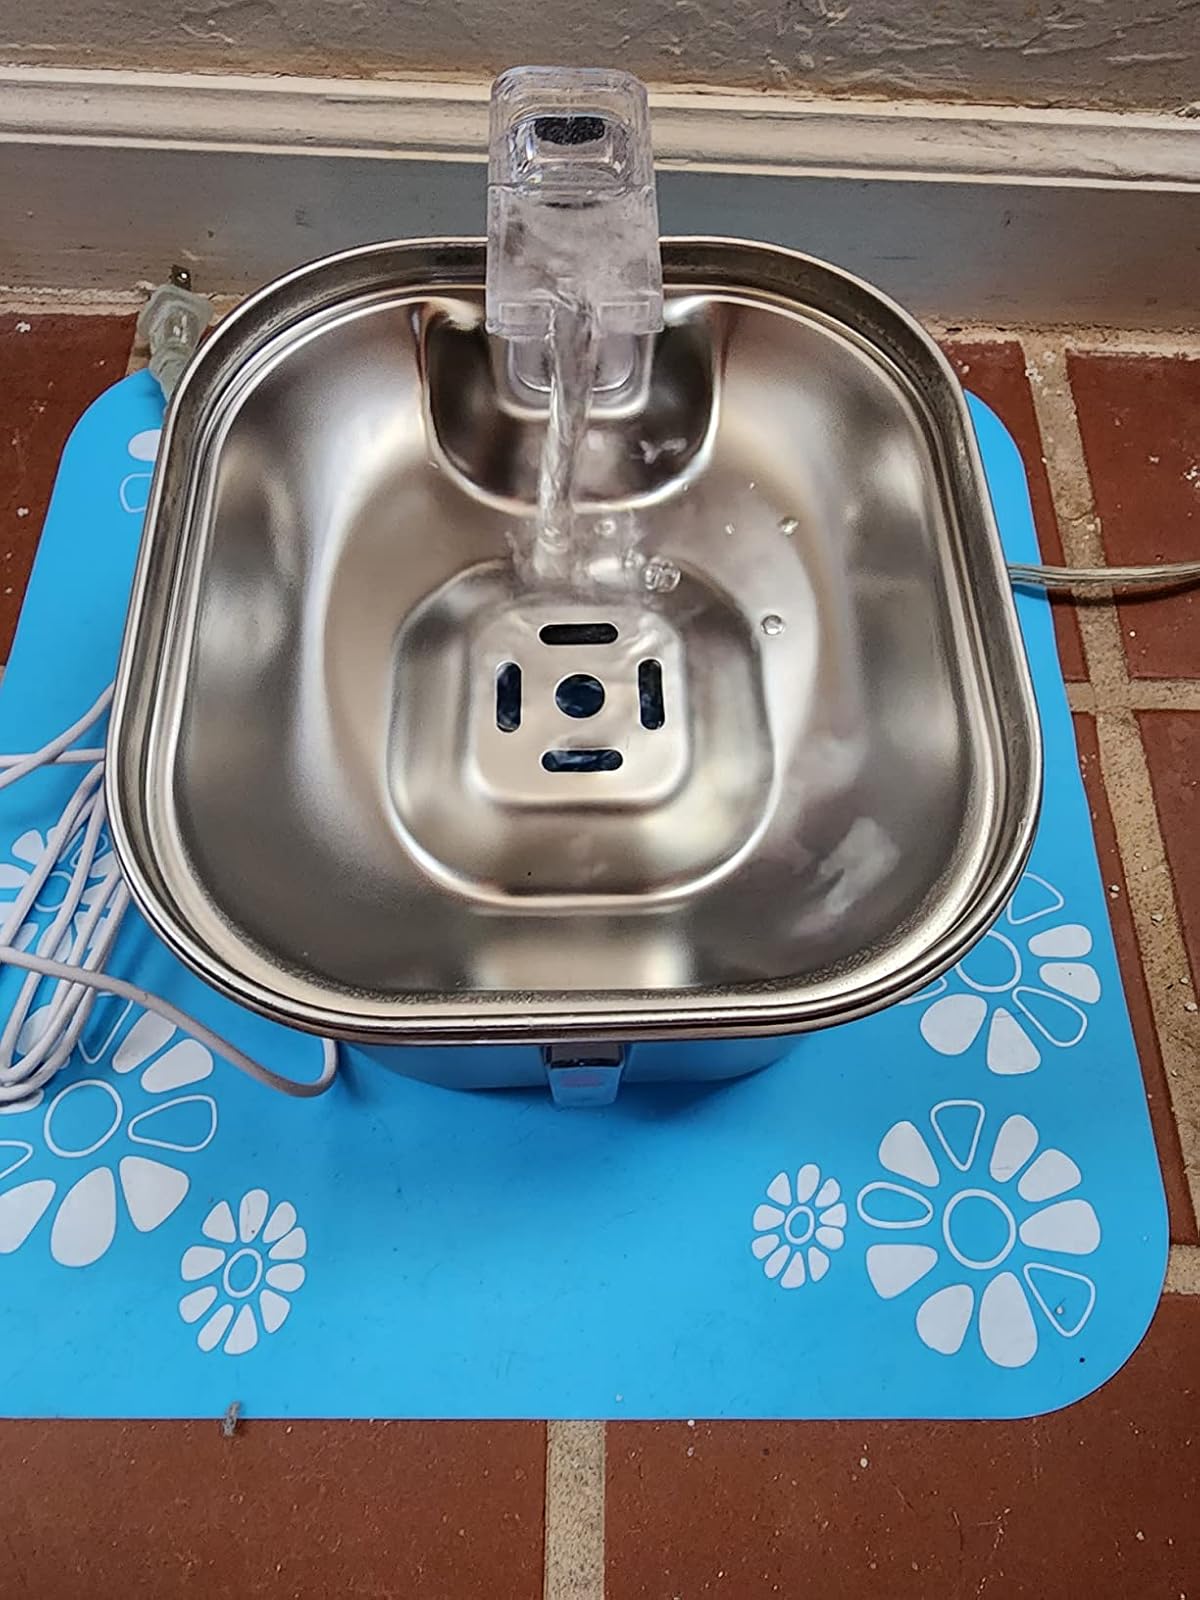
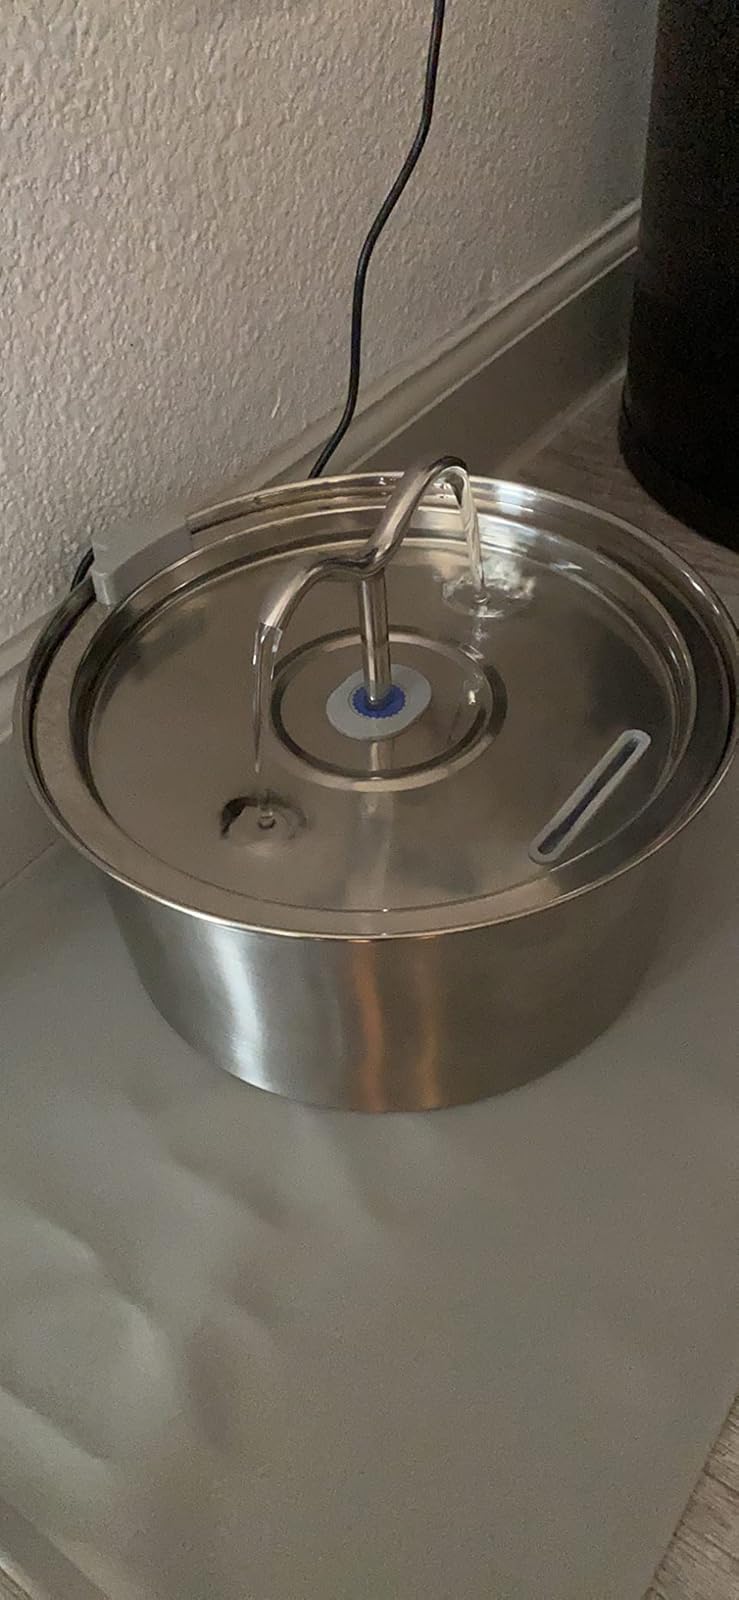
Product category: items_bowl
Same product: no